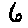
Label: 6